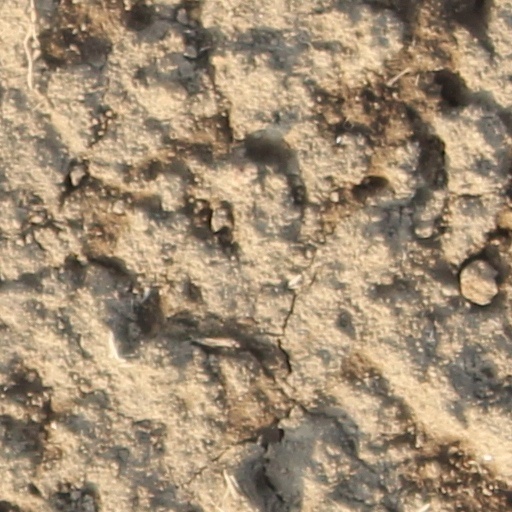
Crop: wheat